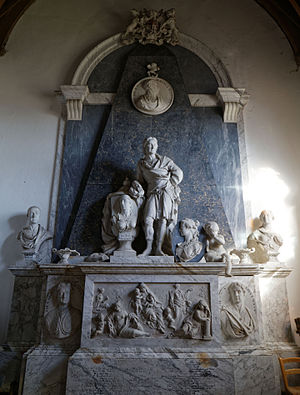
Charles Stanley / Uddannelse og karriere
En 1746 kirke monument af Charles Stanley ved Little Easton Essex, England
Den 1746 monument for Maynard familien af den danske billedhugger arbejder i England, Charles Stanley (1703-1761), bestilt af Charles Maynard, 1st Viscount Maynard (1690-1775), i det sydlige kapel Kirkens Bouchier - Maynard St Mary the Virgin ved Little Easton, Essex, England.
Carl Frederik Ferdinand Stanley var en dansk arkitekt.